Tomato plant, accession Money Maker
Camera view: tilt-top (135 deg); turntable rotation: 60 degrees
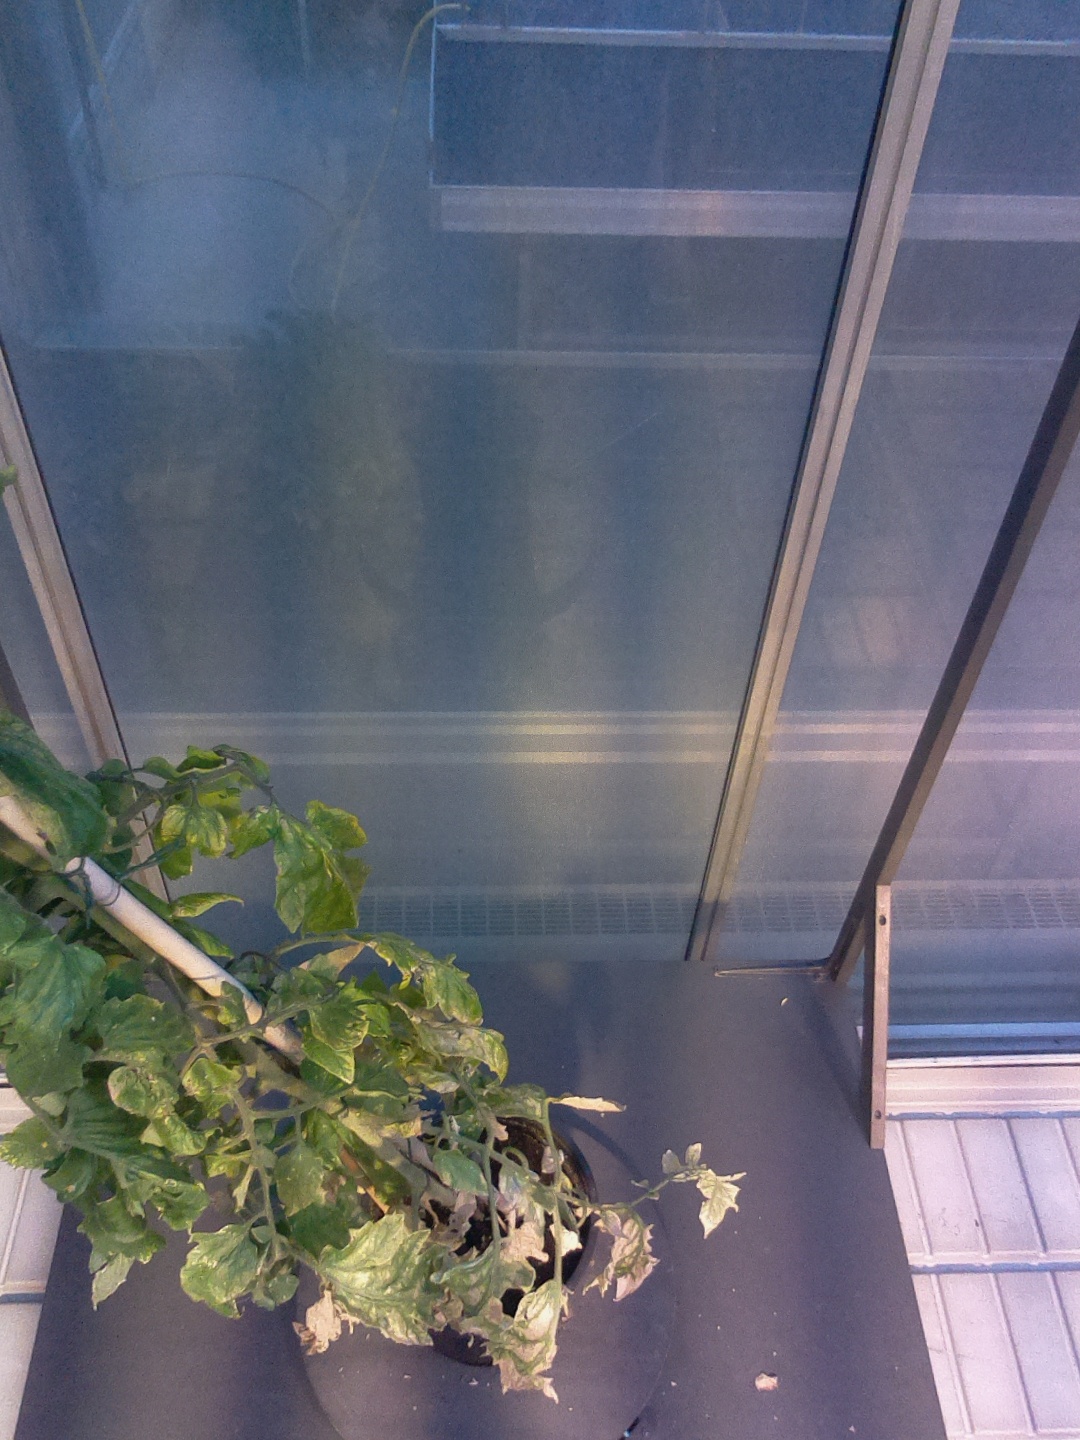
BBCH growth stage 79: 90% -100% of final fruit size